Gidi Gov

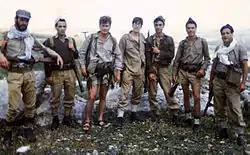
Gidi Gov (center) on the set of the 1978 film "Khirbet Khize"

Gidi Gov's first major breakthrough occurred in the 1973 Israeli Song and Chorus Festival ("פסטיבל הזמר והפזמון"), where he performed the song "Rise Up and Arrive" ("יעלה ויבוא"). Although the song placed eighth, it became one of the most recognizable songs from the competition.